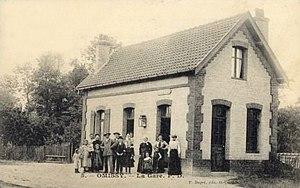
Carte postale de la gare d'Omissy vers 1910.
Omissy est une commune française située dans le département de l'Aisne, en région Hauts-de-France.